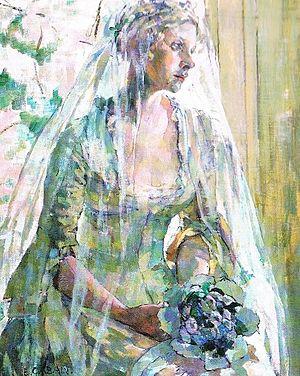
Ethel Léontine Gabain est une artiste franco-britannique, peintre et lithographe. Elle figure notamment parmi les membres fondateurs du Senefelder Club. Elle est également connue sous le nom de Ethel Copley. Elle était principalement connue pour ses gravures et portraits à la peinture à l'huile d'actrices et était l'un des rares artistes de son temps vivant de la vente de ses lithographies. Elle a également fait des œuvres en pointes sèches, et des affiches.